Viktor Minibaev

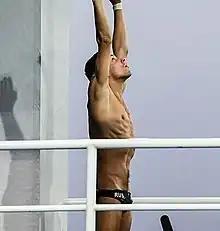
Minibaev at the 2016 Summer Olympics

Viktor Eduardovich Minibaev (born 18 July 1991) is a Russian diver who has won medals at World and European level and competed at three Olympic Games.